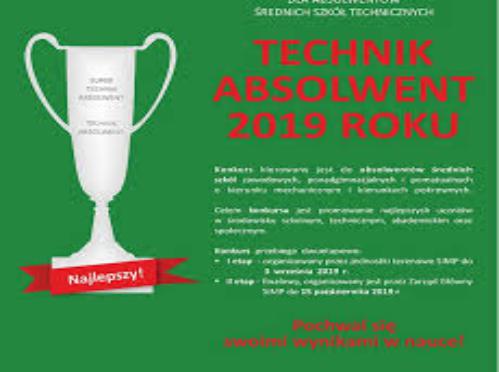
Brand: Absolwent
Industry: Others